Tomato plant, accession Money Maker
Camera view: bottom (45 deg); turntable rotation: 210 degrees
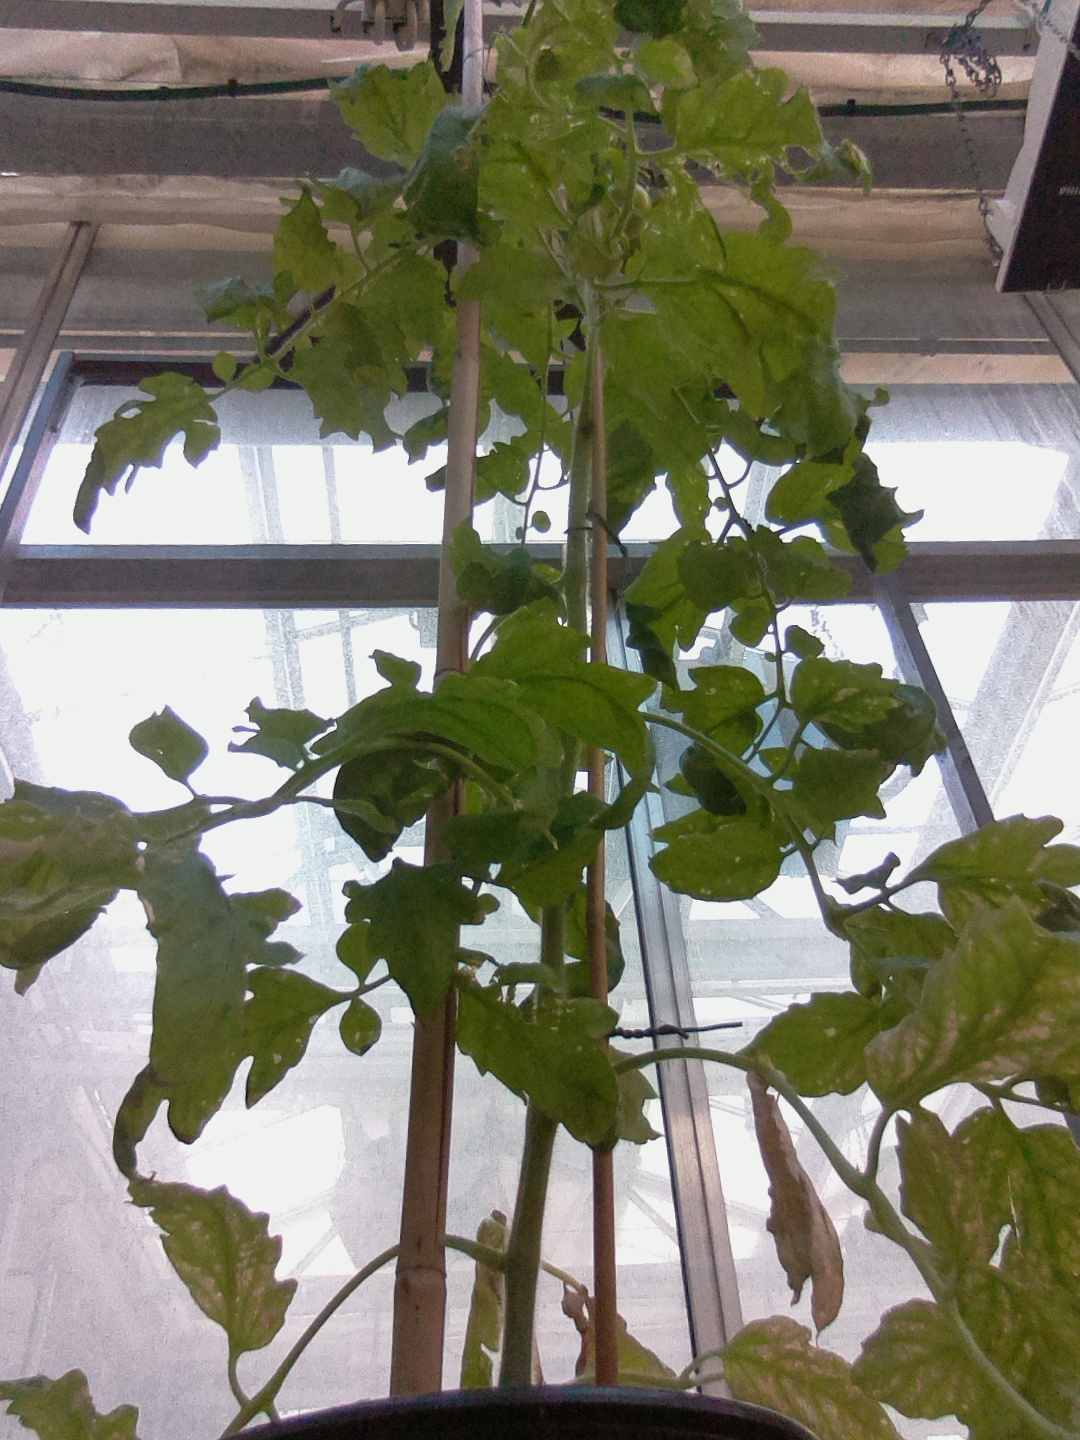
BBCH growth stage 74: 40%-50% of final fruit size